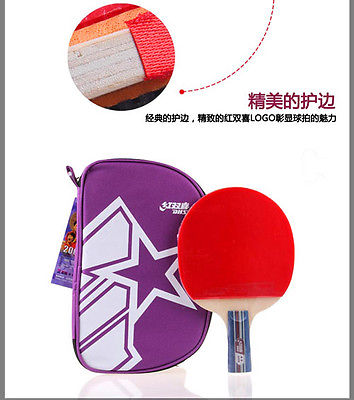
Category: table